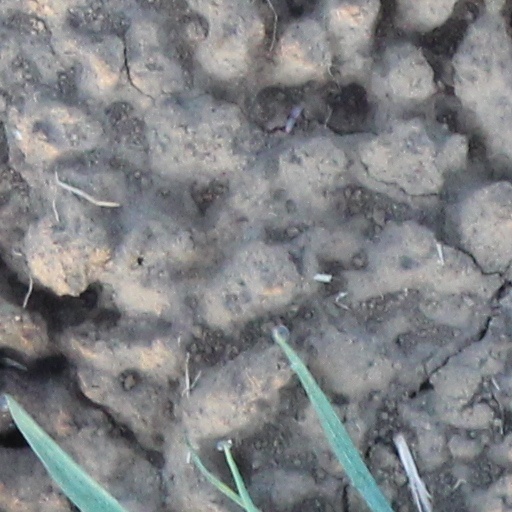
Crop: wheat